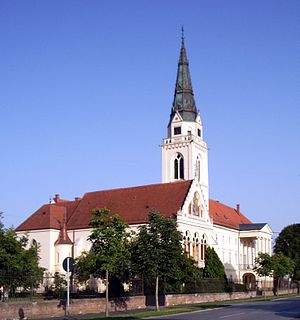
Križevci
Kirke i Križevci
Križevci er en by i det nordlige Kroatien, med et indbyggertal på ca. 22.000.